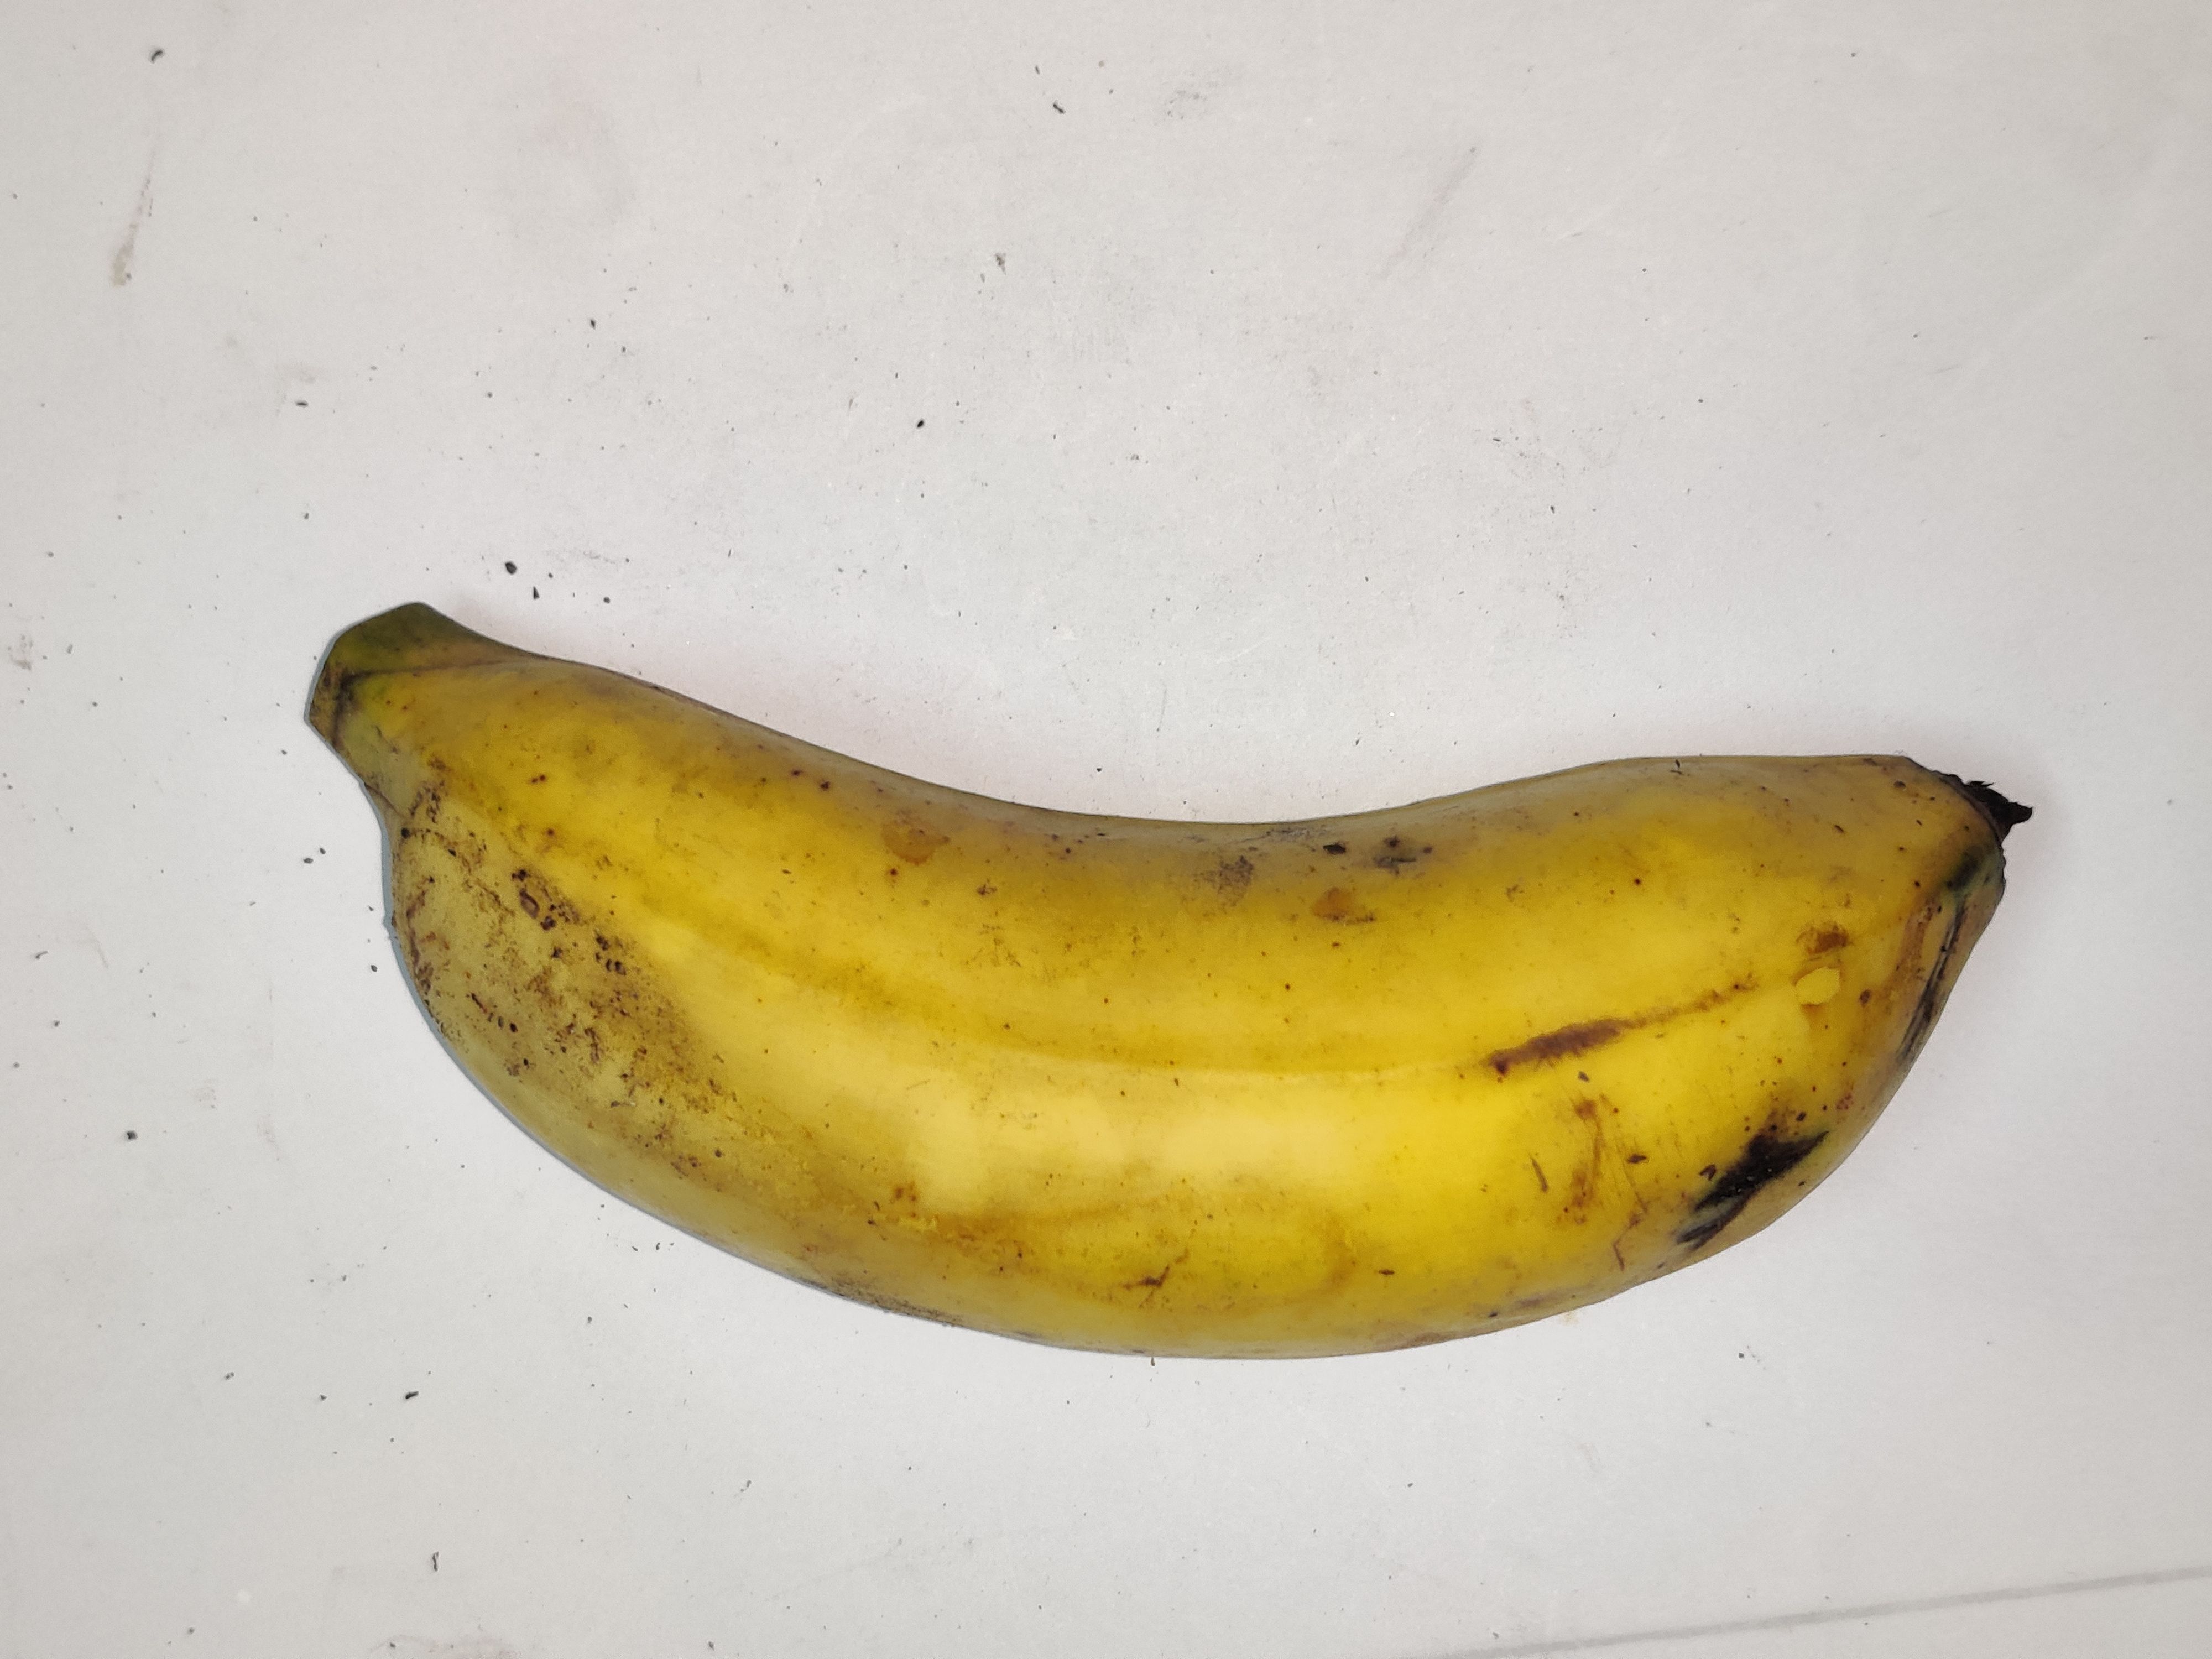
Fruit: banana
Grade: 2nd-grade